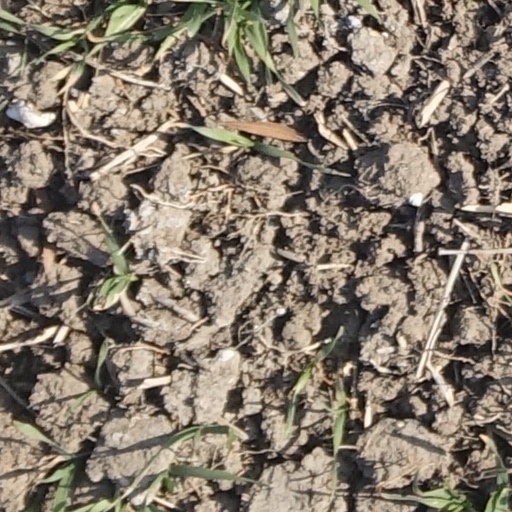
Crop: wheat